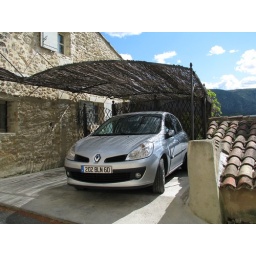
Rental house and car in Menerbes